Marie Wittman

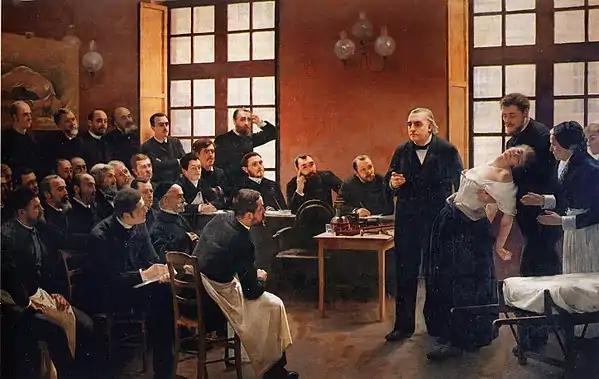
Wittman (in white) depicted in "A Clinical Lesson at the Salpêtrière"

Upon admission, Wittman was found to have partial numbness on her right side and loss of sensitivity in her left arm, as well as ovarian sensitivity before 'attacks'. She collected objects including artificial roses and religious items, and wore a scapular. She was of average intelligence; her memory was good, though she believed it had declined over the previous year due to her frequent use of ether. She was soon treated by Jean-Martin Charcot, who believed she had hysteria. Her attacks began seven days after admission and would last for up to several hours, during which she would make rapid motions, become rigid, and act out sexual scenes. They followed three stages – epileptoid, generalized clonic period, and delirium – that Charcot identified. She would experience generalized stiffness with limb extension, finger flexion and tetanic contractions, downward deviation of the eyes, and foaming at the mouth during the epileptoid stage. This was followed by vertical and rhythmic movement of the head that would strike the pillow for a few seconds in the clonic period. She would mumble in a state of delirium, frequently uttering "Blanche" (the name of one of her sisters); this resulted in "Blanche" becoming her nickname.